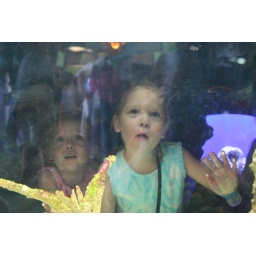
The girls were in a tunnel lined with fish tanks. This was taken from my side of the tank.